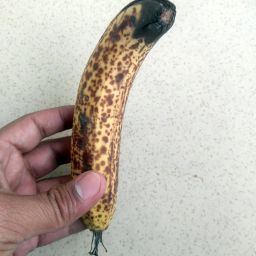
Fruit: Banana
Quality: Bad